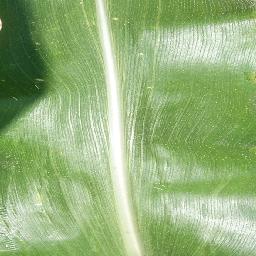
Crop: corn
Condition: (maize)_healthy